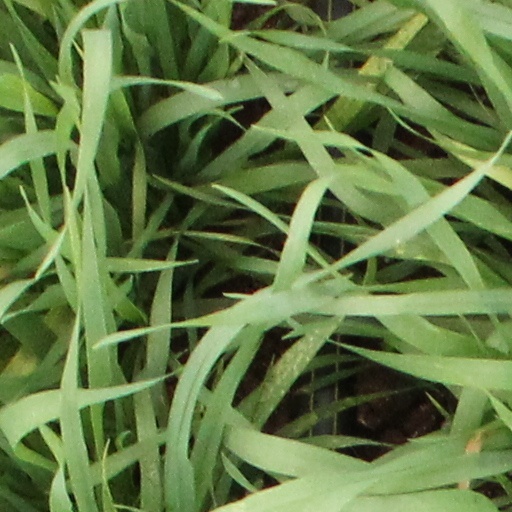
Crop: wheat